Chikugo Province

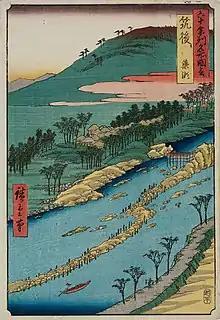
Hiroshige "ukiyo-e" "Chikugo" in "The Famous Scenes of the Sixty States" (六十余州名所図会), depicting the Chikugo Province: The Currents Around the Weir (Chikugo, Yanase) in 1855

Ancient Tsukushi Province was a major power center in the Yayoi period, with contacts to the Asian mainland and may have been the site for the Kingdom of Yamatai mentioned in official Chinese dynastic Twenty-Four Histories for the 1st- and 2nd-century Eastern Han dynasty, the 3rd-century "Records of the Three Kingdoms", and the 6th-century "Book of Sui". During the Kofun period, many burial mounds were constructed and the area was ruled by a powerful clan who held the title of "Tsukushi no "kuni no miyatsuko"". The area was the launching point for Empress Jingu's purported conquest of Korea, and was the settlement area for many "toraijin" immigrants from China, Silla and Baekje. In 527, the Iwai Rebellion between rival factions supporting Silla against Yamato rule occurred. In 531, the priest Zensho arrived from Northern Wei and established "Shugendo". In 663, the Yamato government, which was defeated by the combined Silla and Tang China forces at the Battle of Hakusonko, decided to establish Dazaifu as a regional military and civil administrative center, and after the Taika Reforms and the establishment of the "Ritsuryō" system in 701, Tsukushi Province was divided into Chikuzen and Chikugo Provinces.